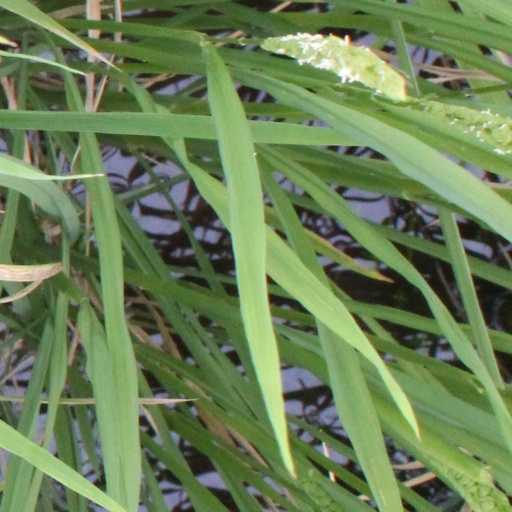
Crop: rice